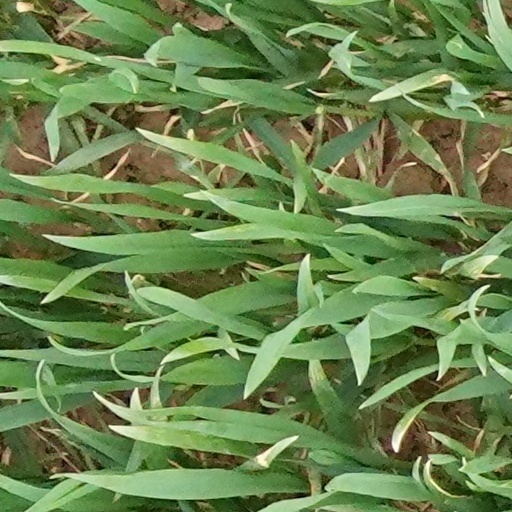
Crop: wheat